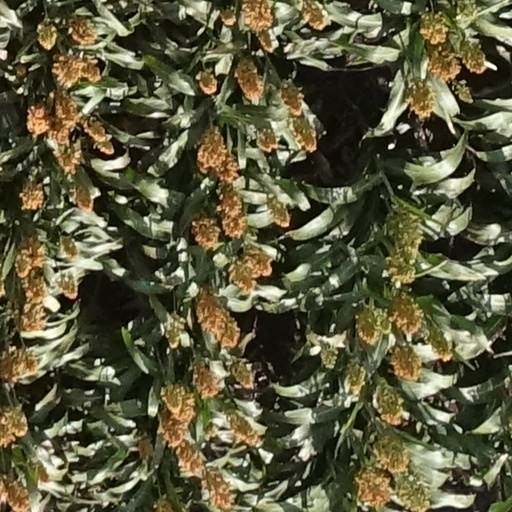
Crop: sorghum